Radwa El Aswad

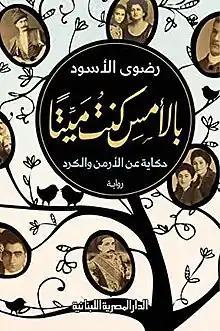
بالأمس كنت ميتا : حكاية عن الأرمن والكرد

Published in 2020, by the Egyptian-Lebanese Publishing House, is a story about the Armenian Genocide, as well as History of the Kurds. The novel shows that politics corrupts the lives of peoples and religions, nominated for the Katara Prize for Arabic Novel